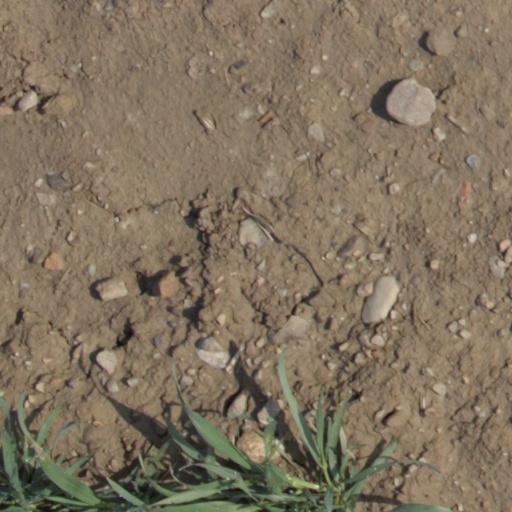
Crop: wheat